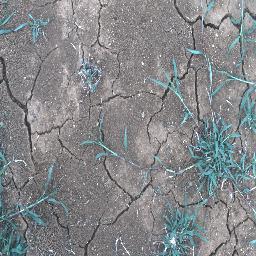
Label: negative